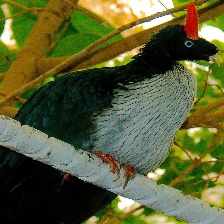
Species: HORNED GUAN
Scientific name: OREOPHASIS DERBIANUS